SS Fenella (1936)

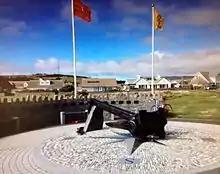
Memorial at Kallow Point, Port St Mary, commemorating the loss of "Mona's Queen", , and .

"Fenella" was abandoned and later sank. The troops were disembarked onto the pier, where they were picked up by , the famous old London pleasure steamer. This too, was bombed and beached.